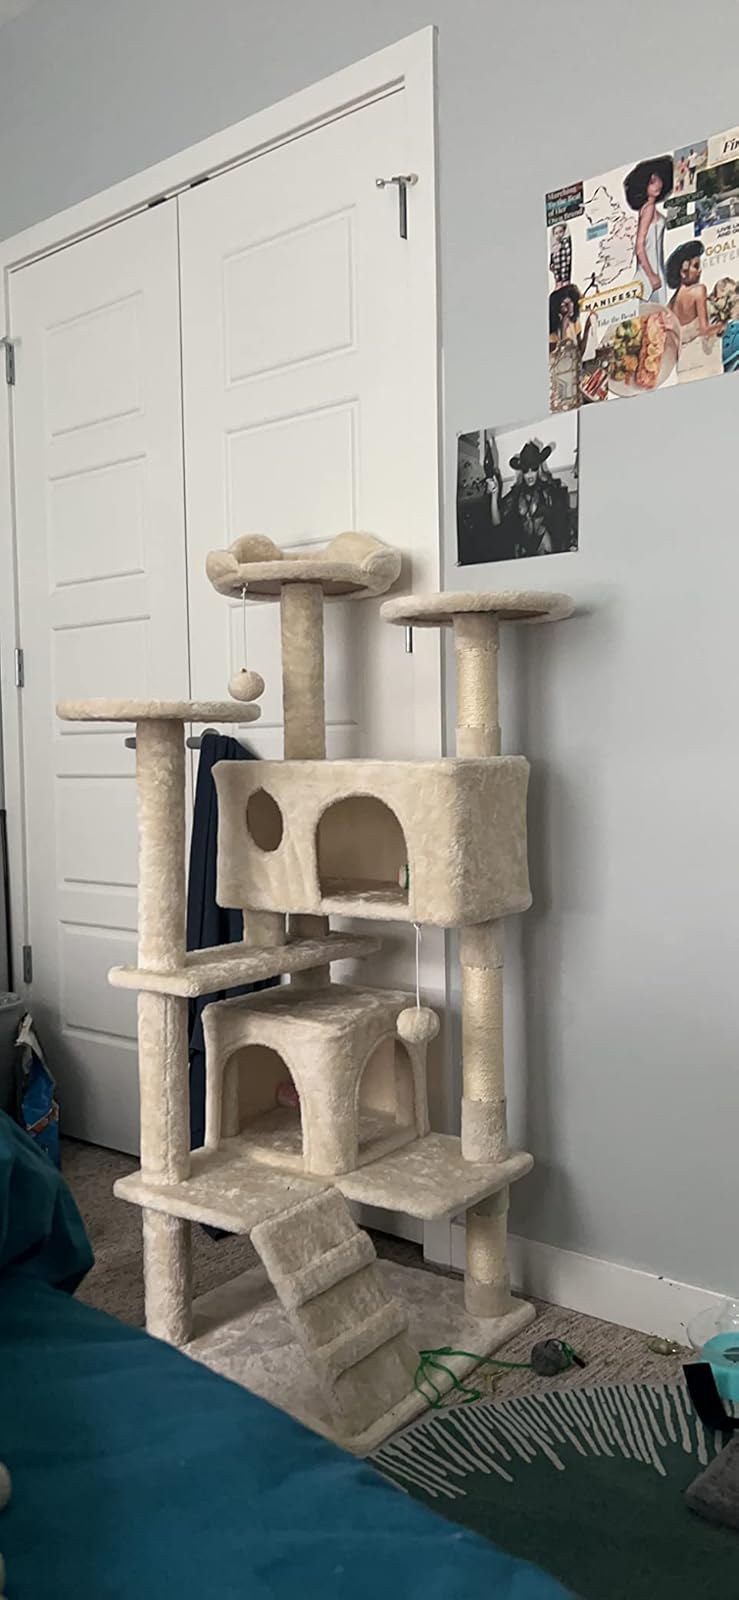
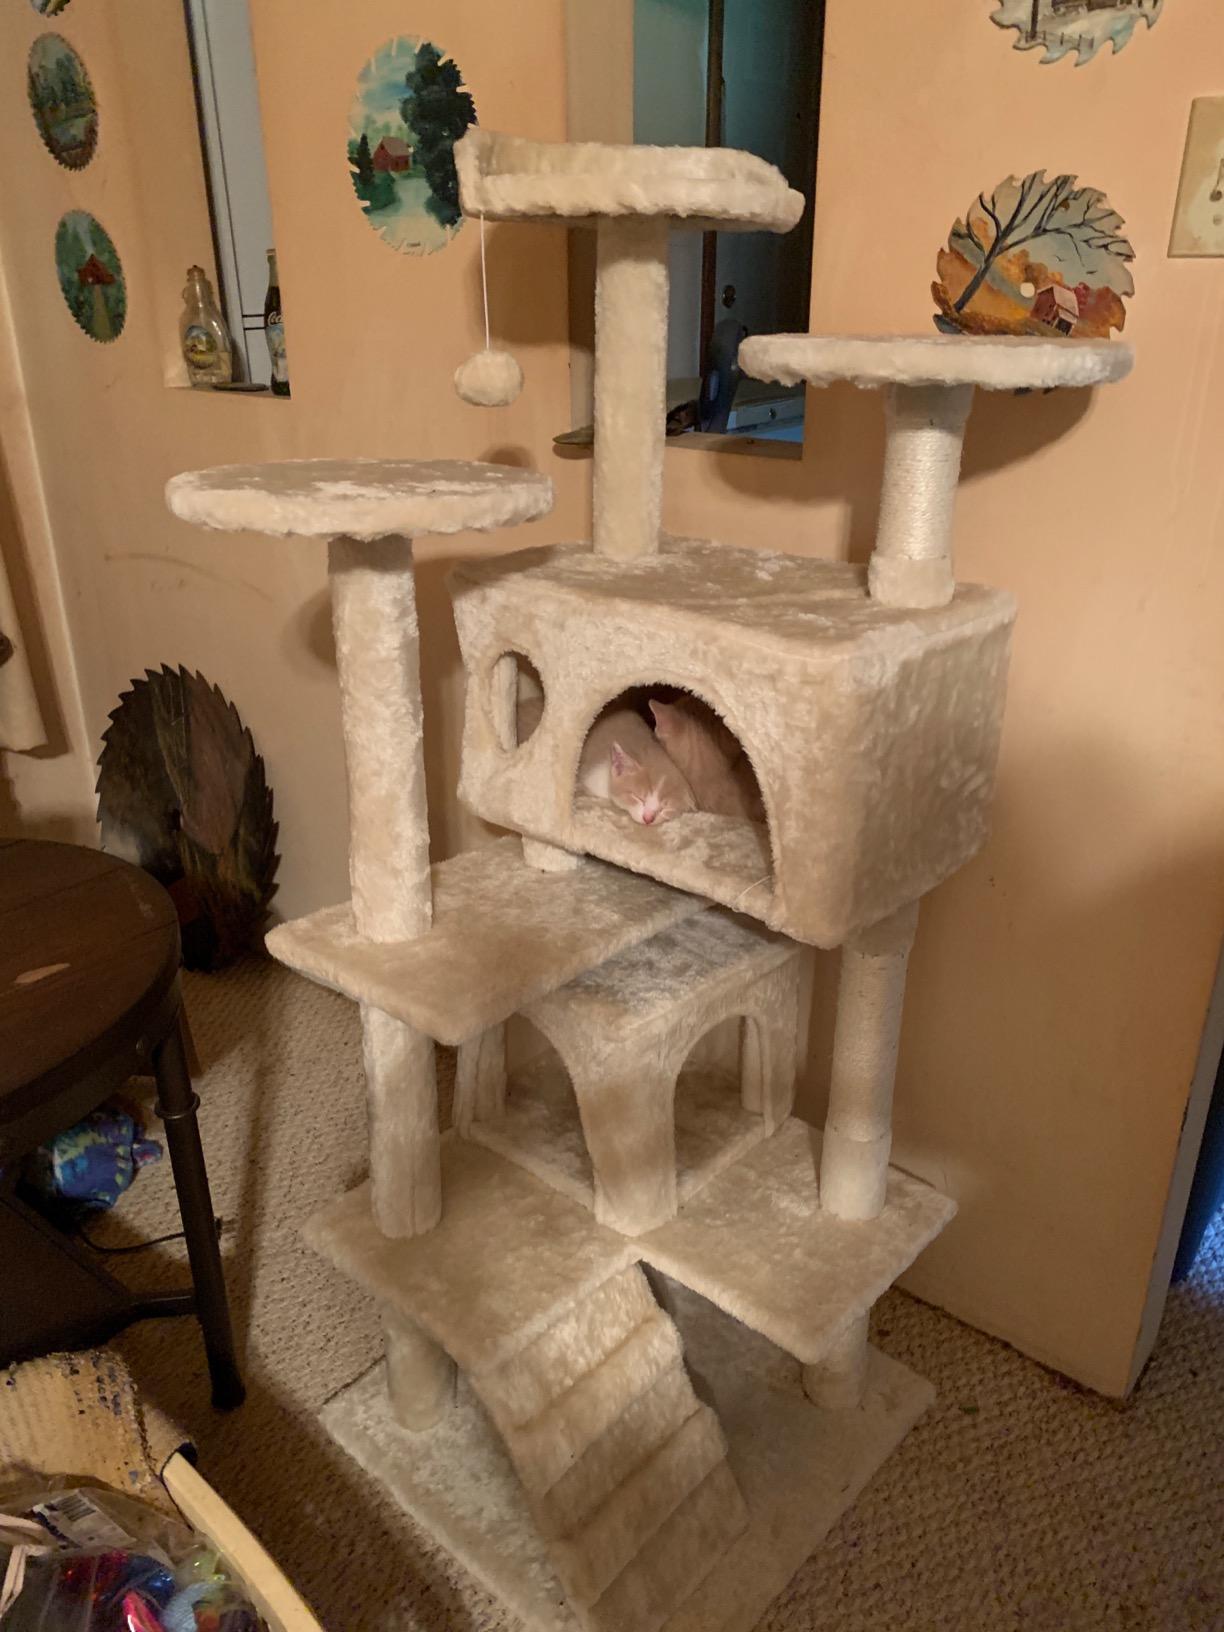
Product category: items_cat tree
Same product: yes